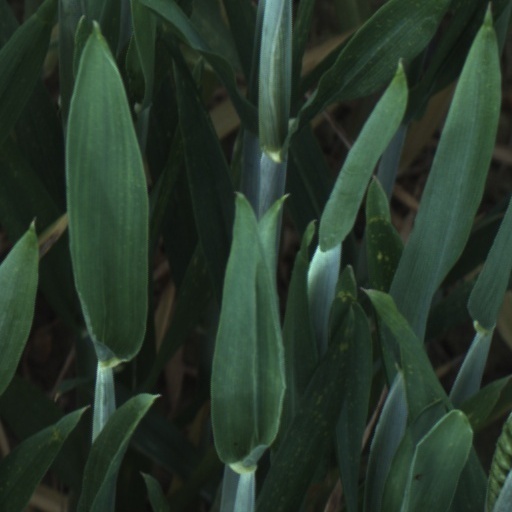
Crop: wheat